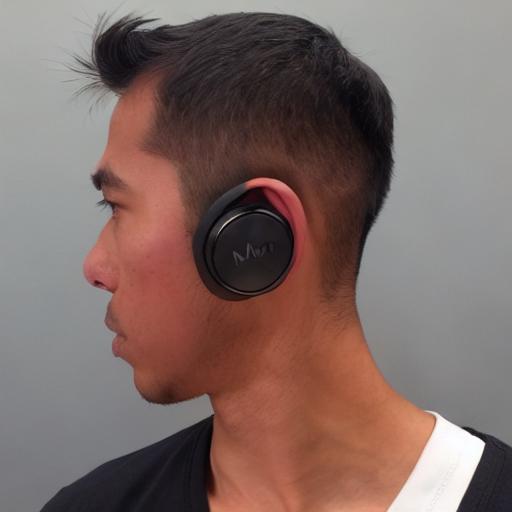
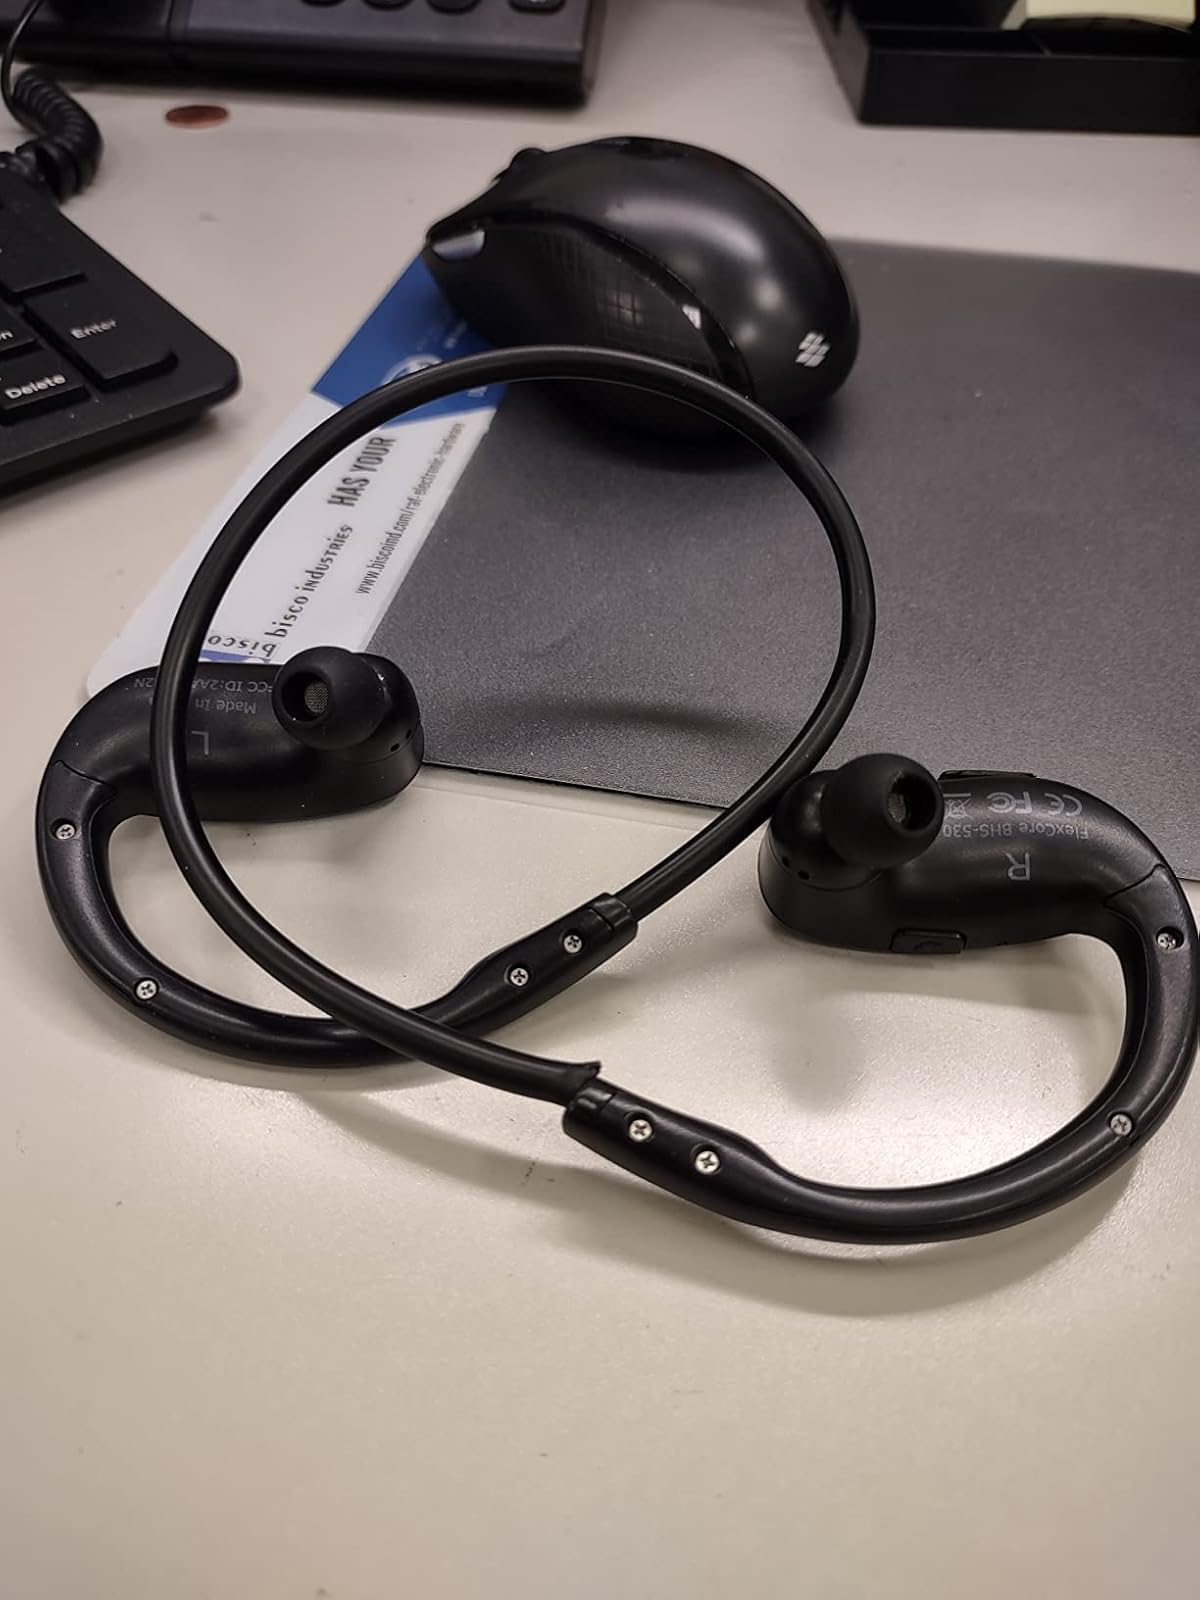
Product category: earbuds
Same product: no